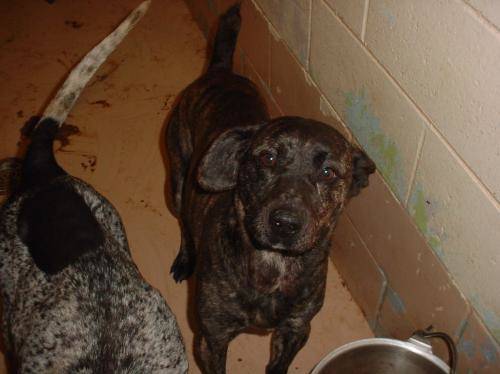
Label: dog